Marco Maccarini

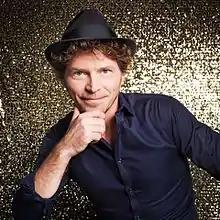
Marco Maccarini

Marco Maccarini (born 22 July 1976 in Turin) is an Italian television personality known for presenting "TRL Italy", the Italian version of "Total Request Live" broadcast by MTV Italia, and "Festivalbar", broadcast by Mediaset’s Italia 1.